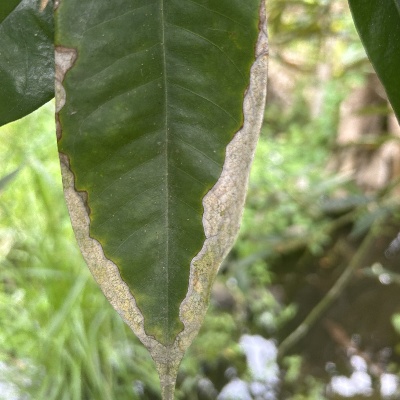
Label: Leaf_Colletotrichum